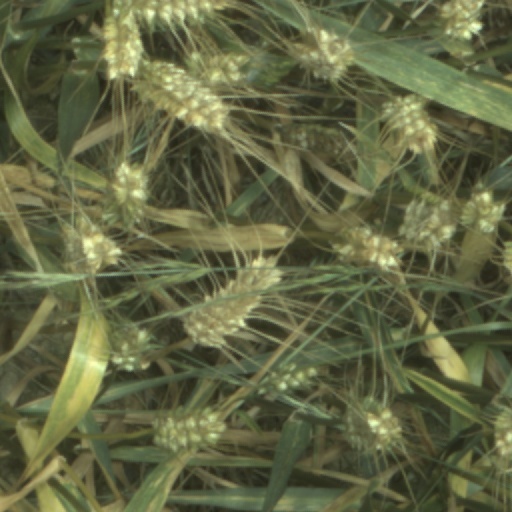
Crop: wheat